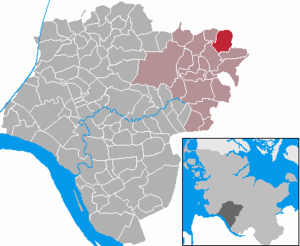
Sarlhusen
Kort
Sarlhusen er en by og kommune i det nordlige Tyskland, beliggende i Amt Kellinghusen i den nordøstlige del af Kreis Steinburg. Kreis Steinburg ligger i den sydvestlige del af delstaten Slesvig-Holsten.